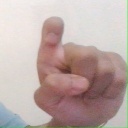
अक्षर: इ